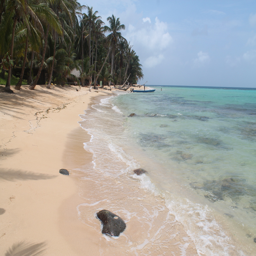
our reward for the long trip